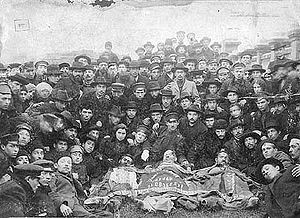
Bund
Medlemmer i Der Bund med tre døde kammerater i Odessa 1905.
"Algemeyner Yidisher Arbeterbund in Lite, Poyln un Rusland var en jødisk, socialistisk arbejderorganisation, som blev oprettet i Vilnius i 1897; den oftest brugte forkortelse betyder på tysk og jiddisch ""forbund"". Organisationen arbejdede for at organisere jødiske arbejdere til kamp for faglige, politiske og kulturelle rettigheder. Til de sidstnævnte hørte kravet om anerkendelse af det jødiske sprog jiddisch som skrift- og litteratursprog. Bund tog afstand fra zionismen og gik ind for jødisk frihed og lighed i de områder, hvor jøderne boede.